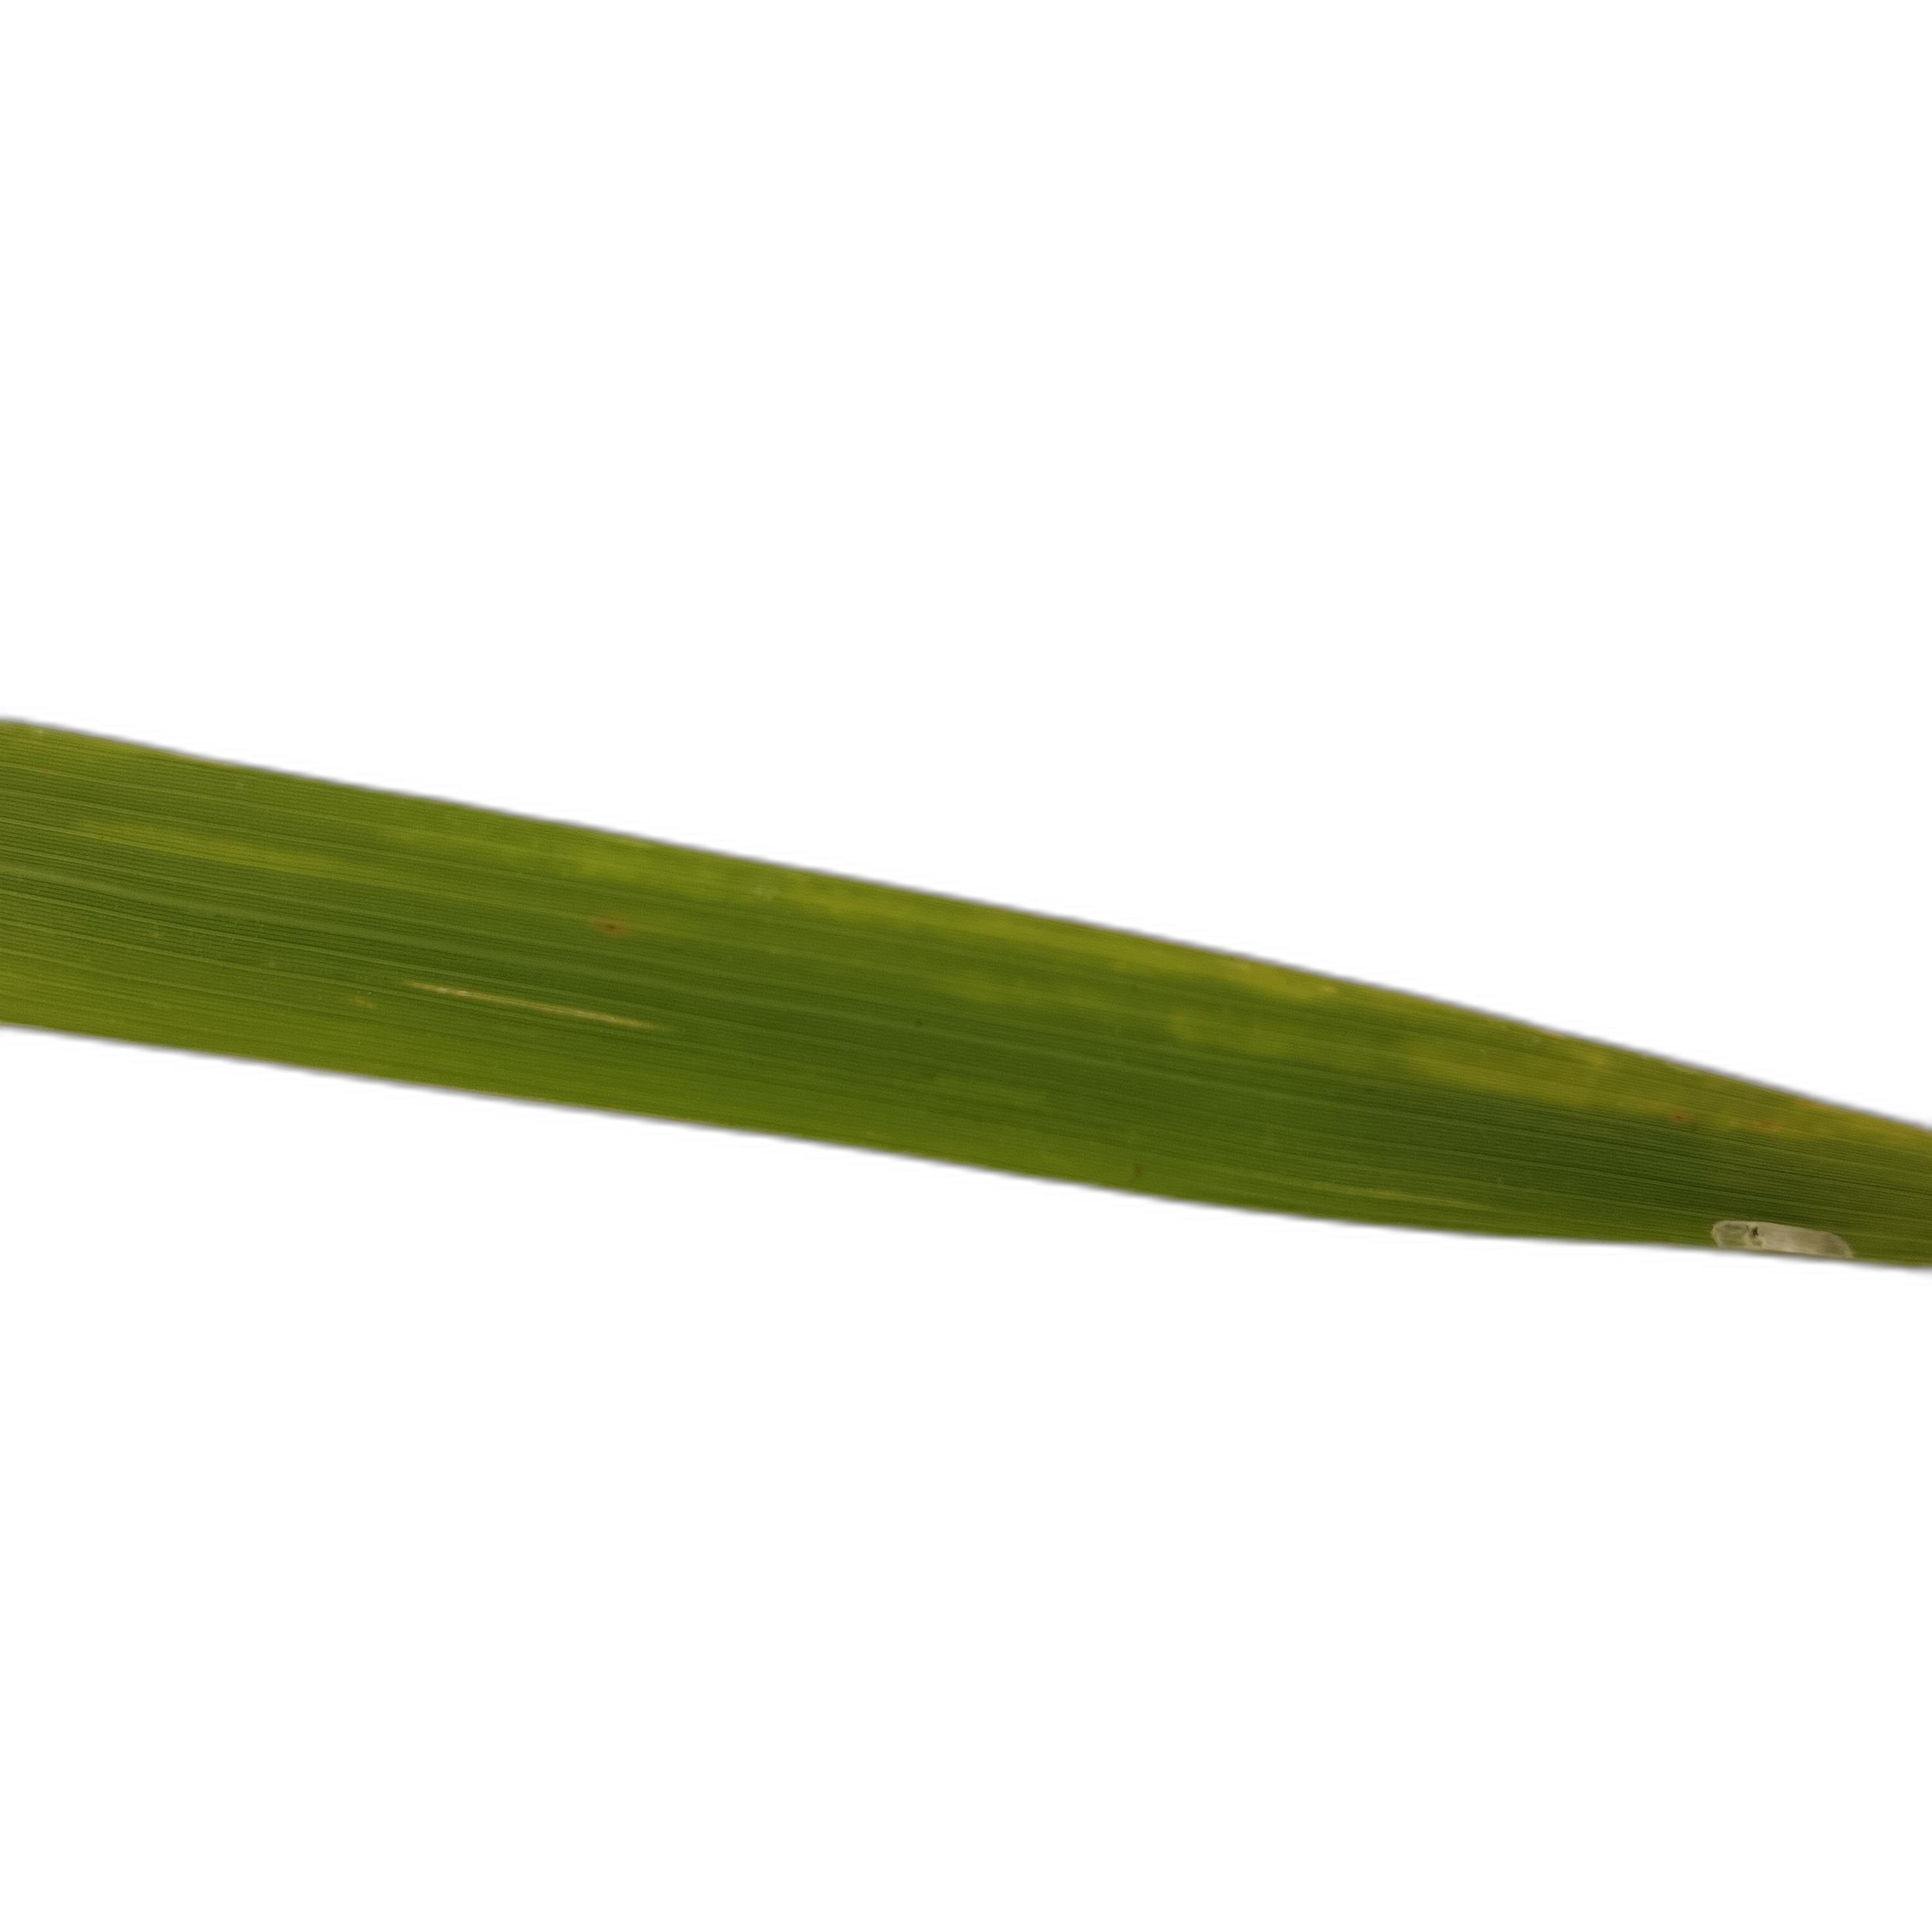
Label: Rice Stripes